Breda Ba.33

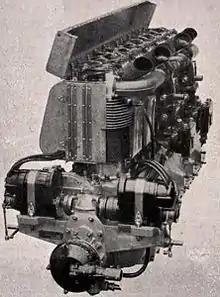
Colombo S.63 engine

Breda also developed a single-seat version of the aircraft, the Ba.33S; differing from the Ba.33 in being a single-seater and having an enclosed cockpit and a more powerful engine, the Colombo S63 engine.